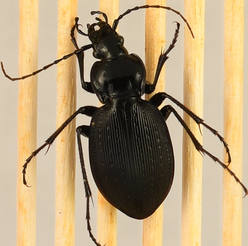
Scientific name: Carabus goryi
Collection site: Mountain Lake Biological Station NEON (MLBS), plot MLBS_009